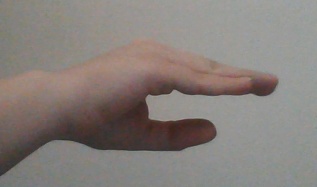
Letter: jeem